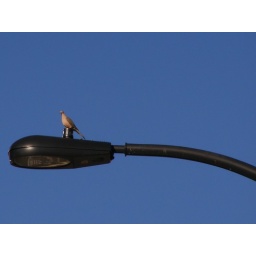
What a view - high above Main Street, sitting on a lamp post.